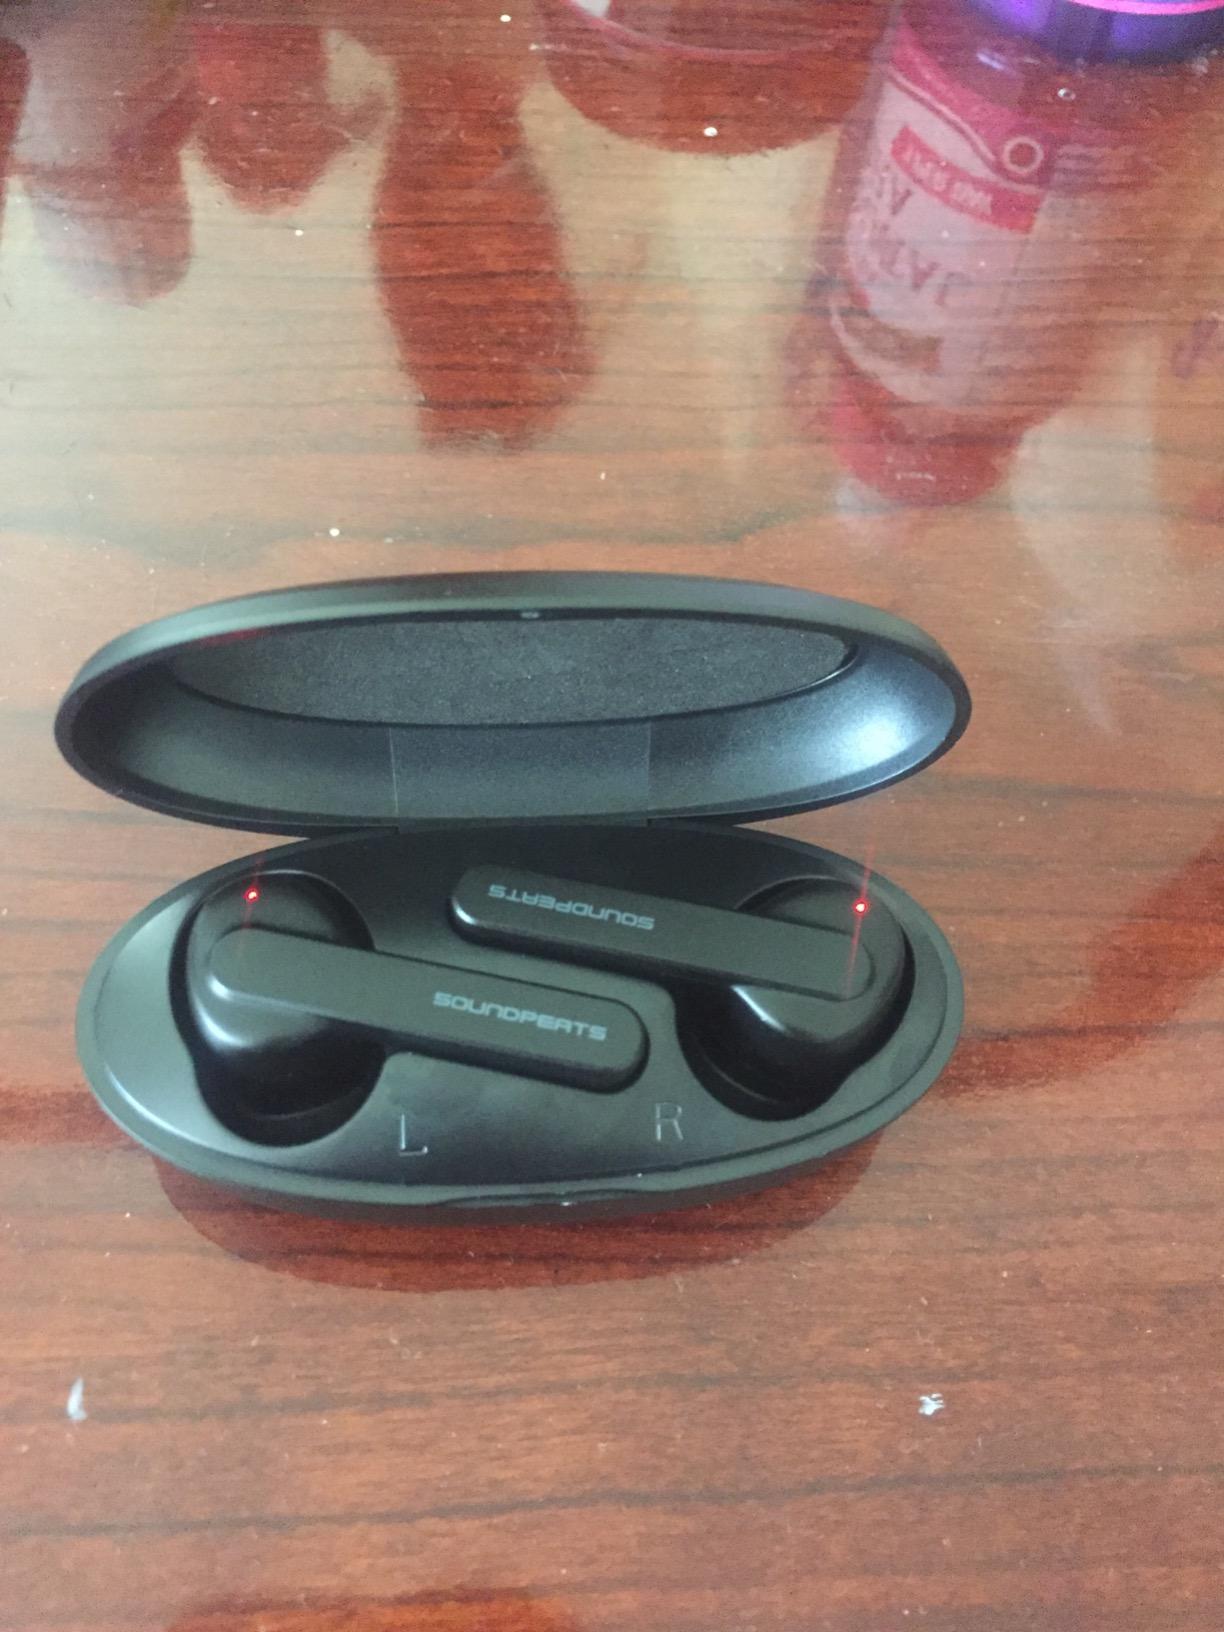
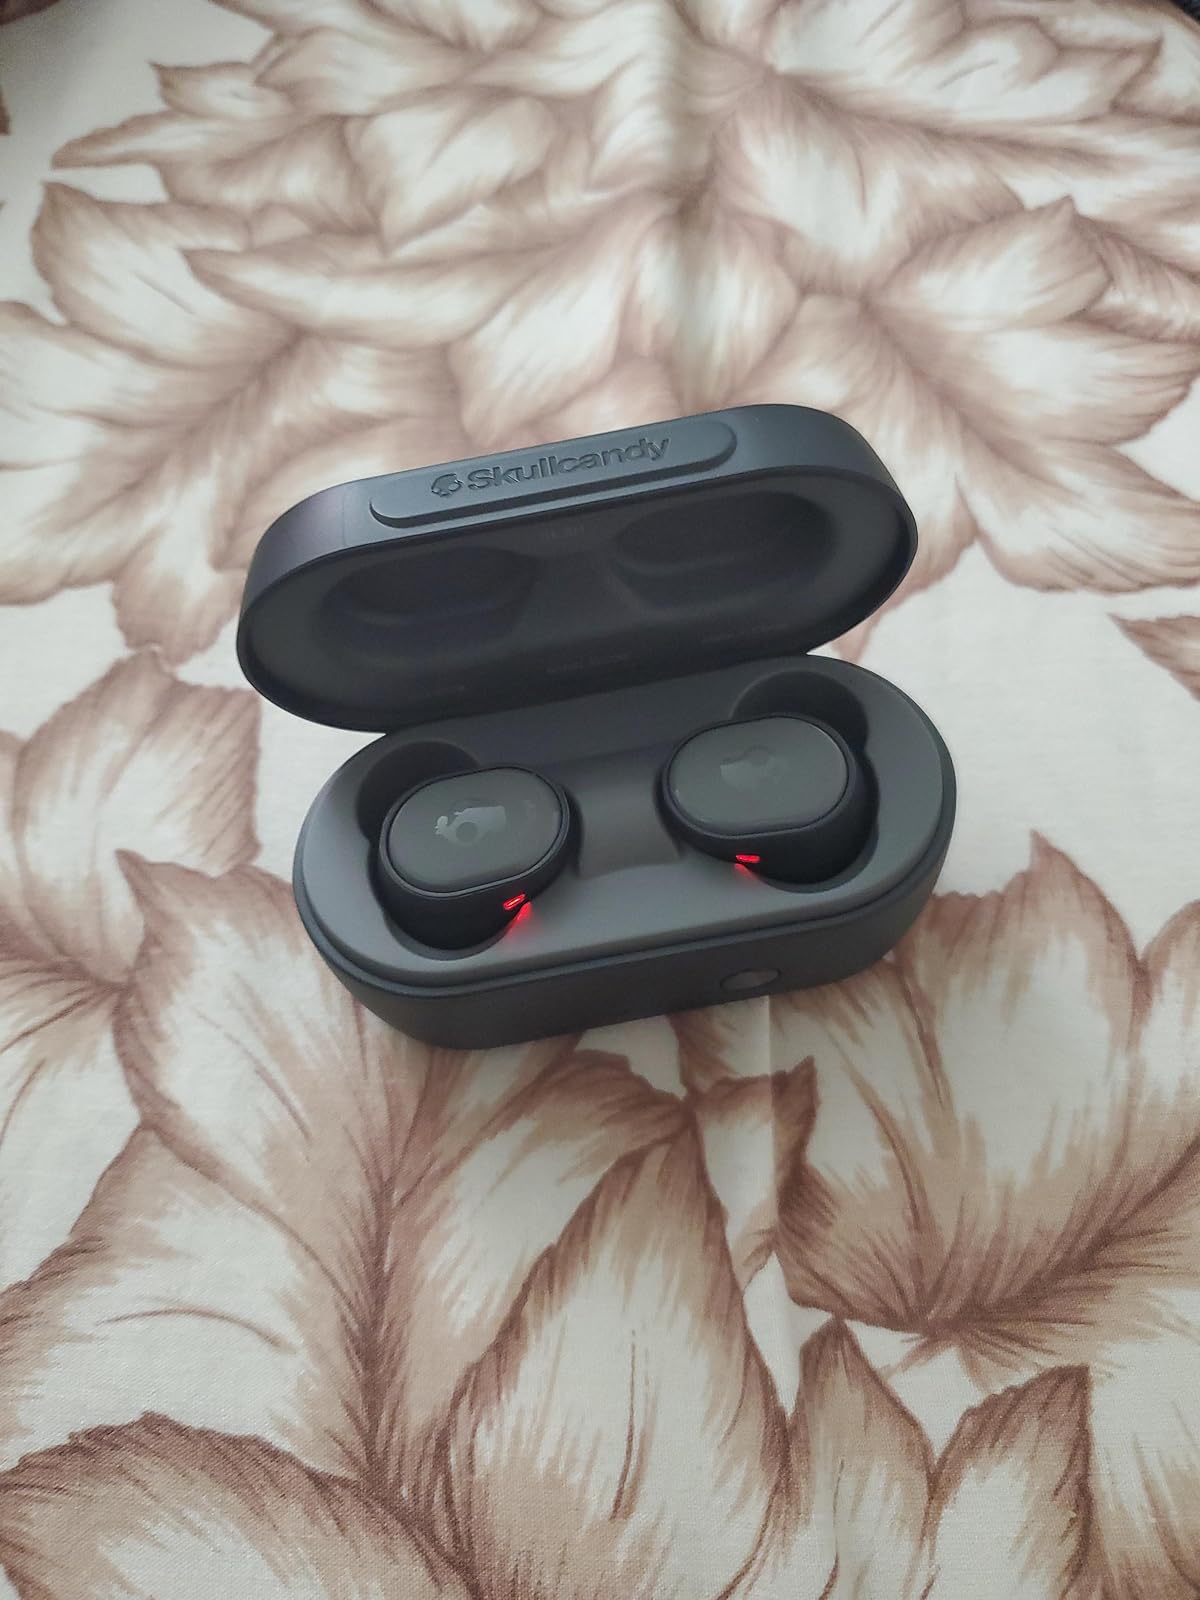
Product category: earbuds
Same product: no